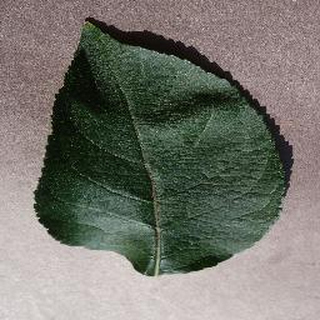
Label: healthy_apple